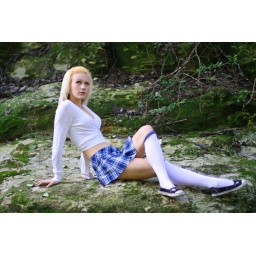
Playing hooky, Bristle in woods wearing a sexy blue plaid short school girl skirt and thigh high stocking socks.